Aerial bombing of cities

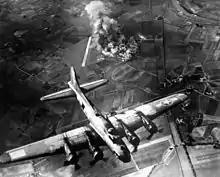
A raid by the 8th Air Force on the Focke Wulf factory at Marienburg, Germany (1943).

The first civilian target to be bombed from the air was the Belgian city of Antwerp. This city, at that moment the National Redoubt of Belgium, was bombed during the night of 24–25 August 1914. Instead of targeting the surrounding fortresses, the Zeppelin LZ 25's intention was to bomb the clearly distinguishable historical centre of the city. The zeppelin dropped approximately ten bombs, killing ten people and injuring forty.